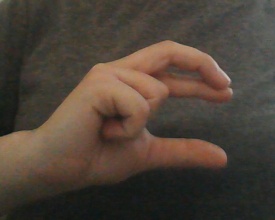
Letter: thal